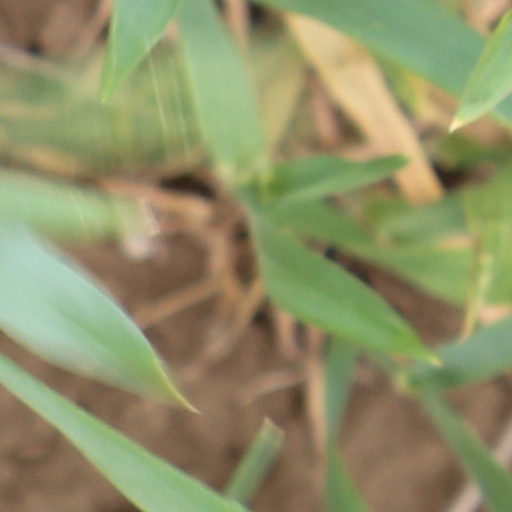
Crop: wheat